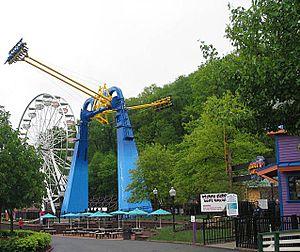
Bioscope ouvert au public le 1ᵉʳ juin.
S&S - Sansei Technologies, anciennement S&S Worldwide est un constructeur d'attractions. Il est situé à Logan dans l'Utah et fut fondée en 1994 par Stan et Sandy Checketts.
Screamin' Swing est une attraction pendulaire, principalement utilisée dans les fêtes foraines et parfois les parcs d'attractions. Conçue par le constructeur S&S Worldwide dans les années 1990, ce type d'attraction est présenté pour la première fois en 2004 à Knott's Berry Farm de Buena Park en Californie.